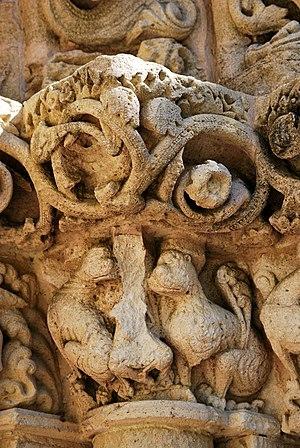
Blasimon église St Nicolas portail
L'abbaye Saint-Maurice est une ancienne abbaye catholique située sur la commune de Blasimon, dans le département de la Gironde et la région naturelle de l'Entre-deux-Mers, en France.